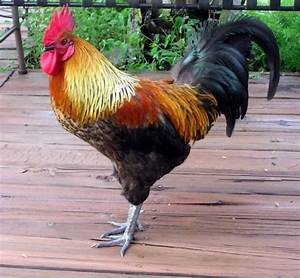
Label: gallina